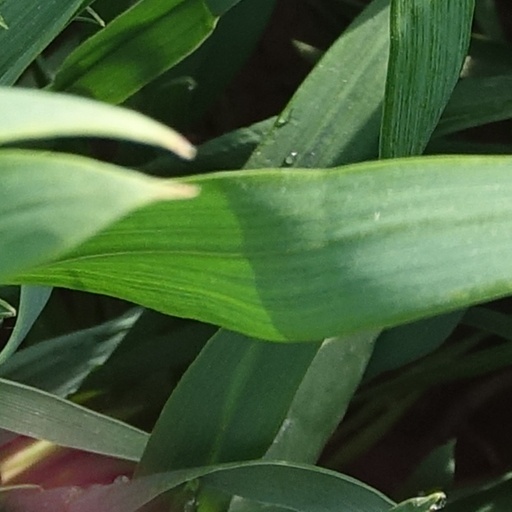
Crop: wheat